Johann Pachelbel

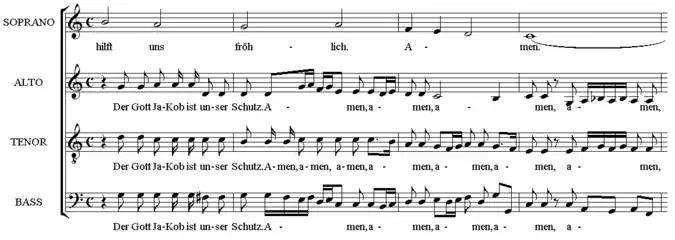
Excerpt from the ending of motet "Gott ist unser Zuversicht" (bars 92–95). These are the first choir's parts, the notes and lines for the second choir are the same.

The arias, aside from the two 1679 works discussed above, are usually scored for solo voice accompanied by several instruments; most were written for occasions such as weddings, birthdays, funerals and baptisms. They include both simple strophic and complex sectional pieces of varying degrees of complexity, some include sections for the chorus. The concerted Mass in C major is probably an early work; the D major Missa brevis is a small mass for an SATB choir in three movements (Kyrie, Gloria, Credo). It is simple, unadorned and reminiscent of his motets.